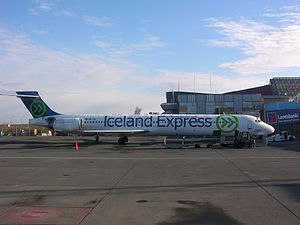
Keflavík International Airport
Iceland Express-fly i Keflavík
Keflavík International Airport er Islands største lufthavn og landets eneste egentlig internationale. Den ligger ved byen Keflavík ca. 40 km fra hovedstaden Reykjavík. Lufthavnen betjener ca. 6,8 mio. rejsende årligt.